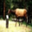
Label: deer